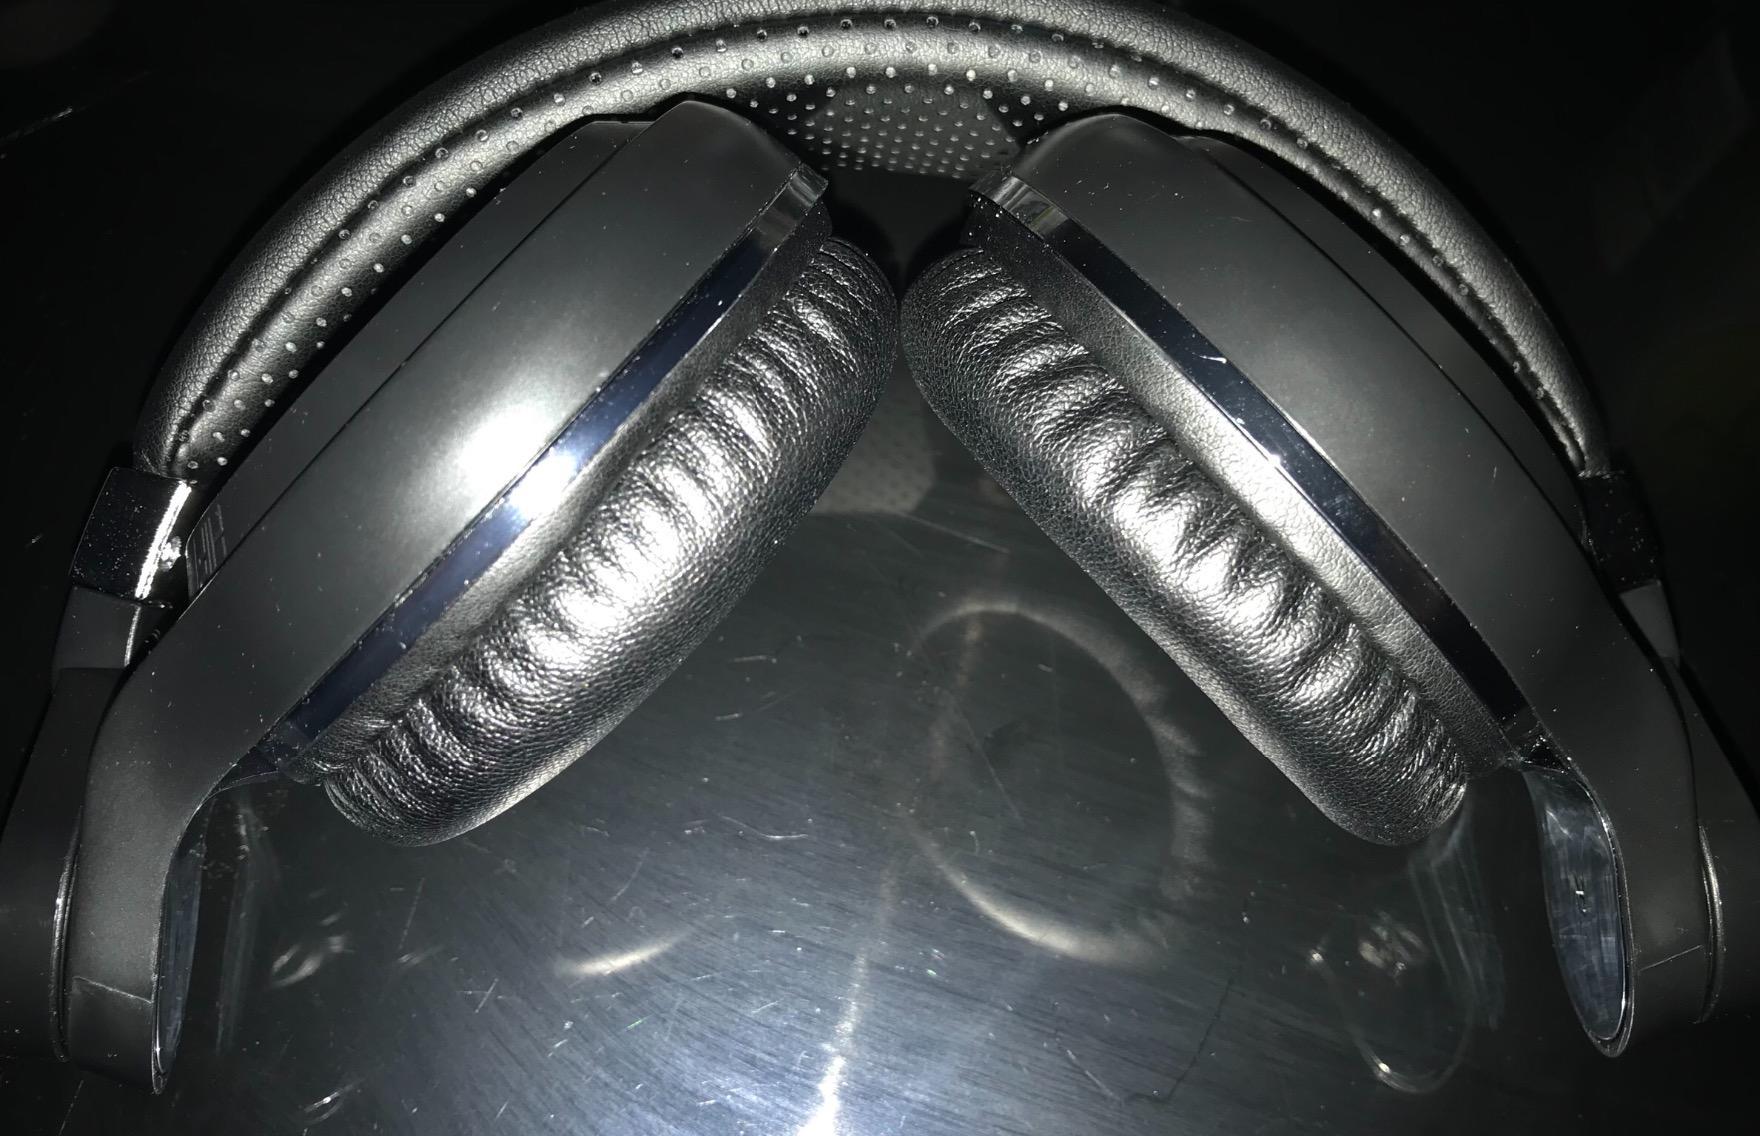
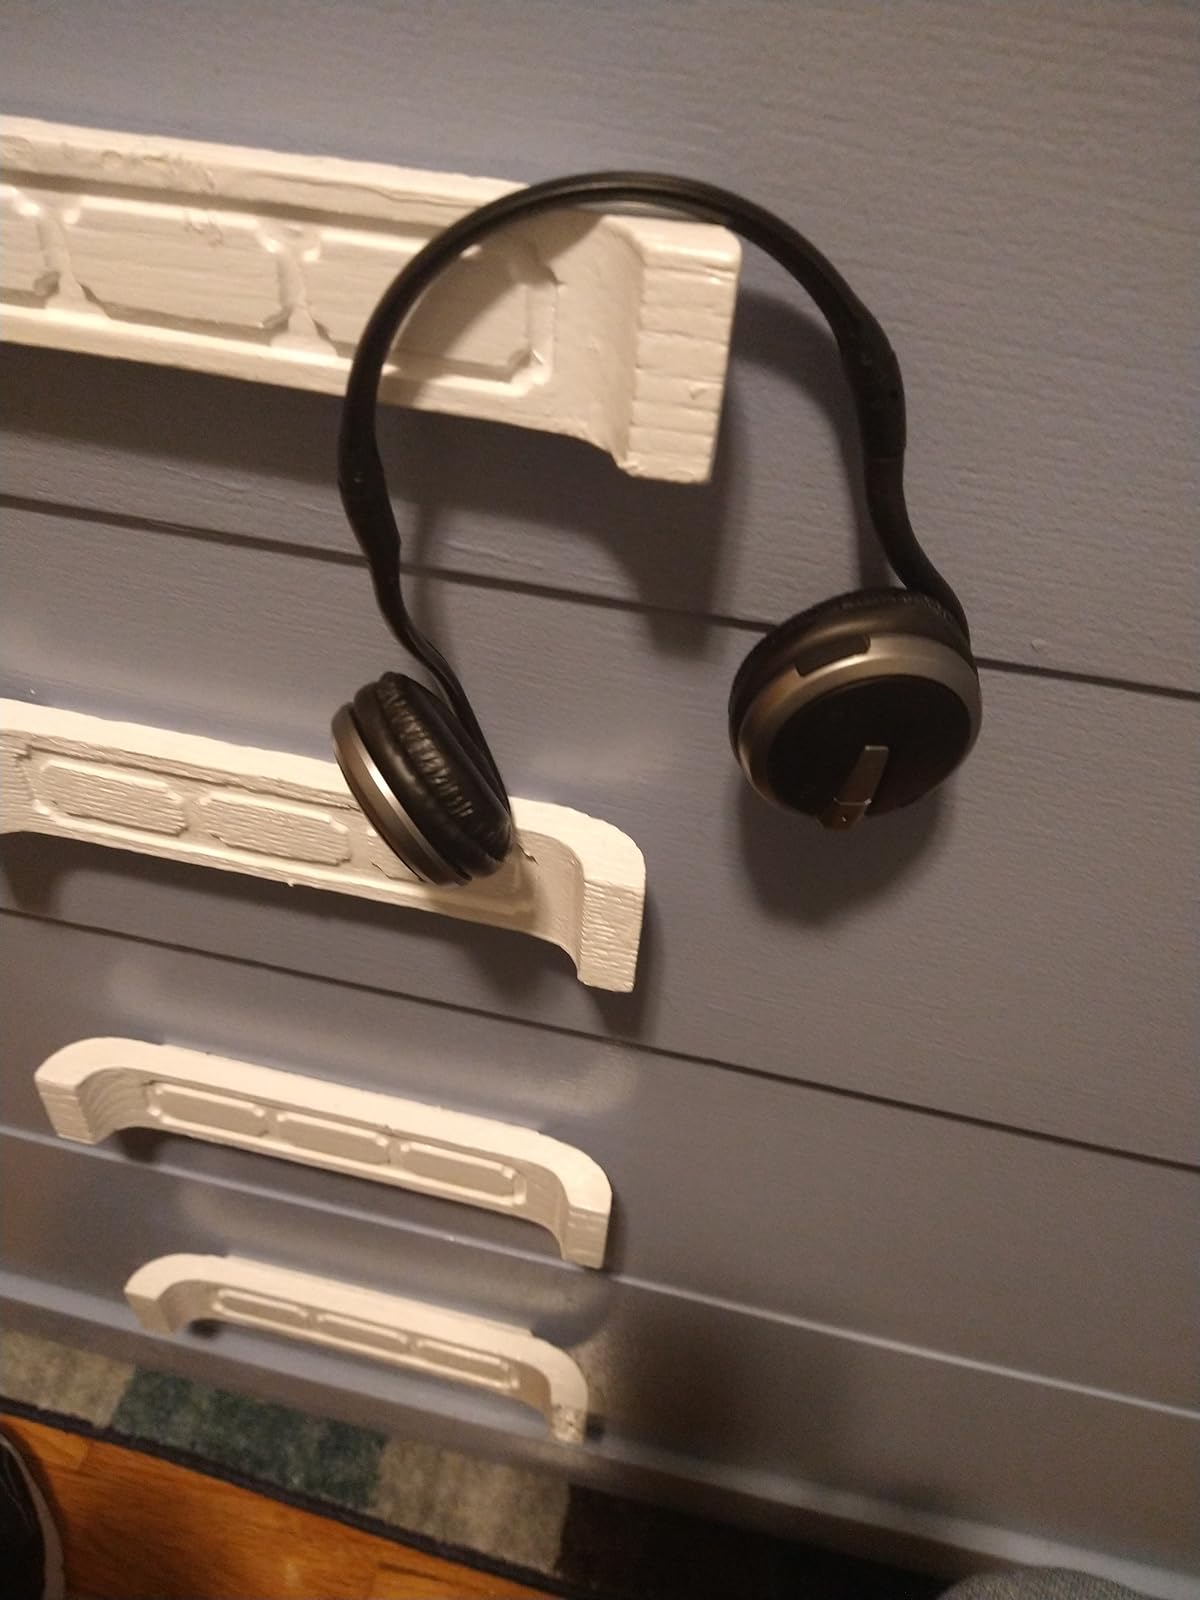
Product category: headphones
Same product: no